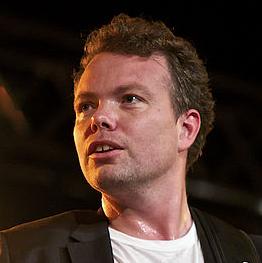
Age: 37